The Family (Schiele)

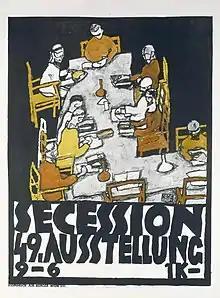
Schiele's poster for the 49th exhibition of the Vienna Secession in 1918

The model for the woman is not Schiele's wife, Edith (née Harms), and may instead be his former lover Wally Neuzil. Edith was expecting their first child at the time of painting, and at a later point Schiele overpainted a bouquet of flowers that had been placed between the woman's legs with a child wrapped a blanket, modelled by his nephew Toni. Some parts of the painting appear unfinished, including the man's left hand.